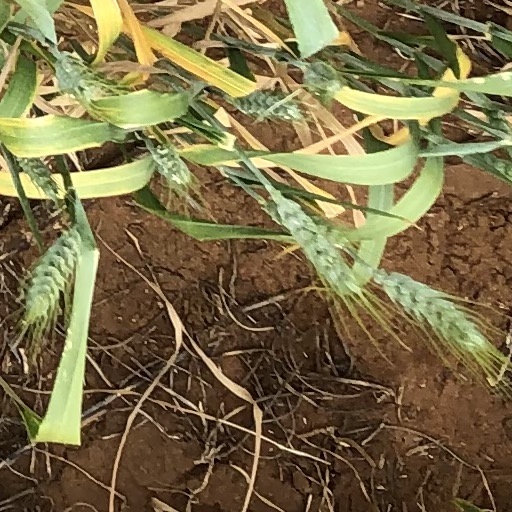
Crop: wheat